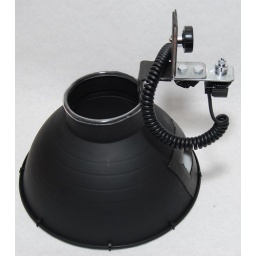
kitchen drawer matting lines the inner rear of the barrel and I put clear tubing(split) around it too